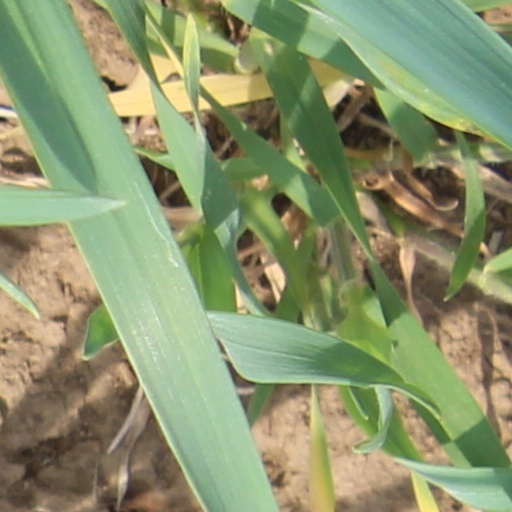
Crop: wheat